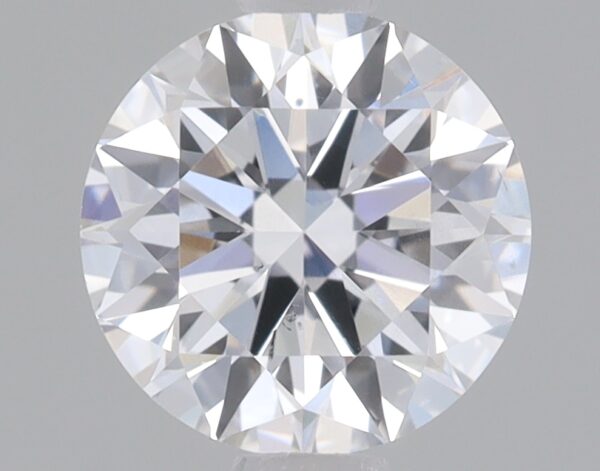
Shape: round
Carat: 0.74
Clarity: SI1
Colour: D
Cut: IDEAL
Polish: VG
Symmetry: VG
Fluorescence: NONE
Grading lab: IGI
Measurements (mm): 5.76 x 5.78 x 3.56